Zhiqian

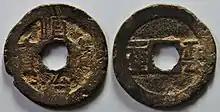
A Shunzhi Tongbao (順治通寶) standard cash coin with an official silver exchange rate set at the value of 1 cash (weight) in silver.

In the year 1361 the Ming dynasty established its first imperial mint Baoyuanju (寶源局) in the capital city of Yingtian, by Zhu Yuanzhang who at the time ruled under the title of "Prince of Wu" and created the mint before the Mongol Yuan dynasty was driven out of China. The first cash coins produced by the Baoyuanju had the inscription Dazhong Tongbao (大中通寶), these new cash coins continued circulating and co-existing next to older cash coins. Following the Ming conquest of all of China the Ming government started establishing provincial mints, known as Baoquanju (寶泉局). These new cash coins had the inscription Hongwu Tongbao (洪武通寶). The government of the Ming dynasty then made the private production of cash coins illegal. These early Hongwu Tongbao cash coins were issued in multiple denominations. However, after only four years, the denominations larger than 1 "wén" and the Dazhong Tongbao were abolished.